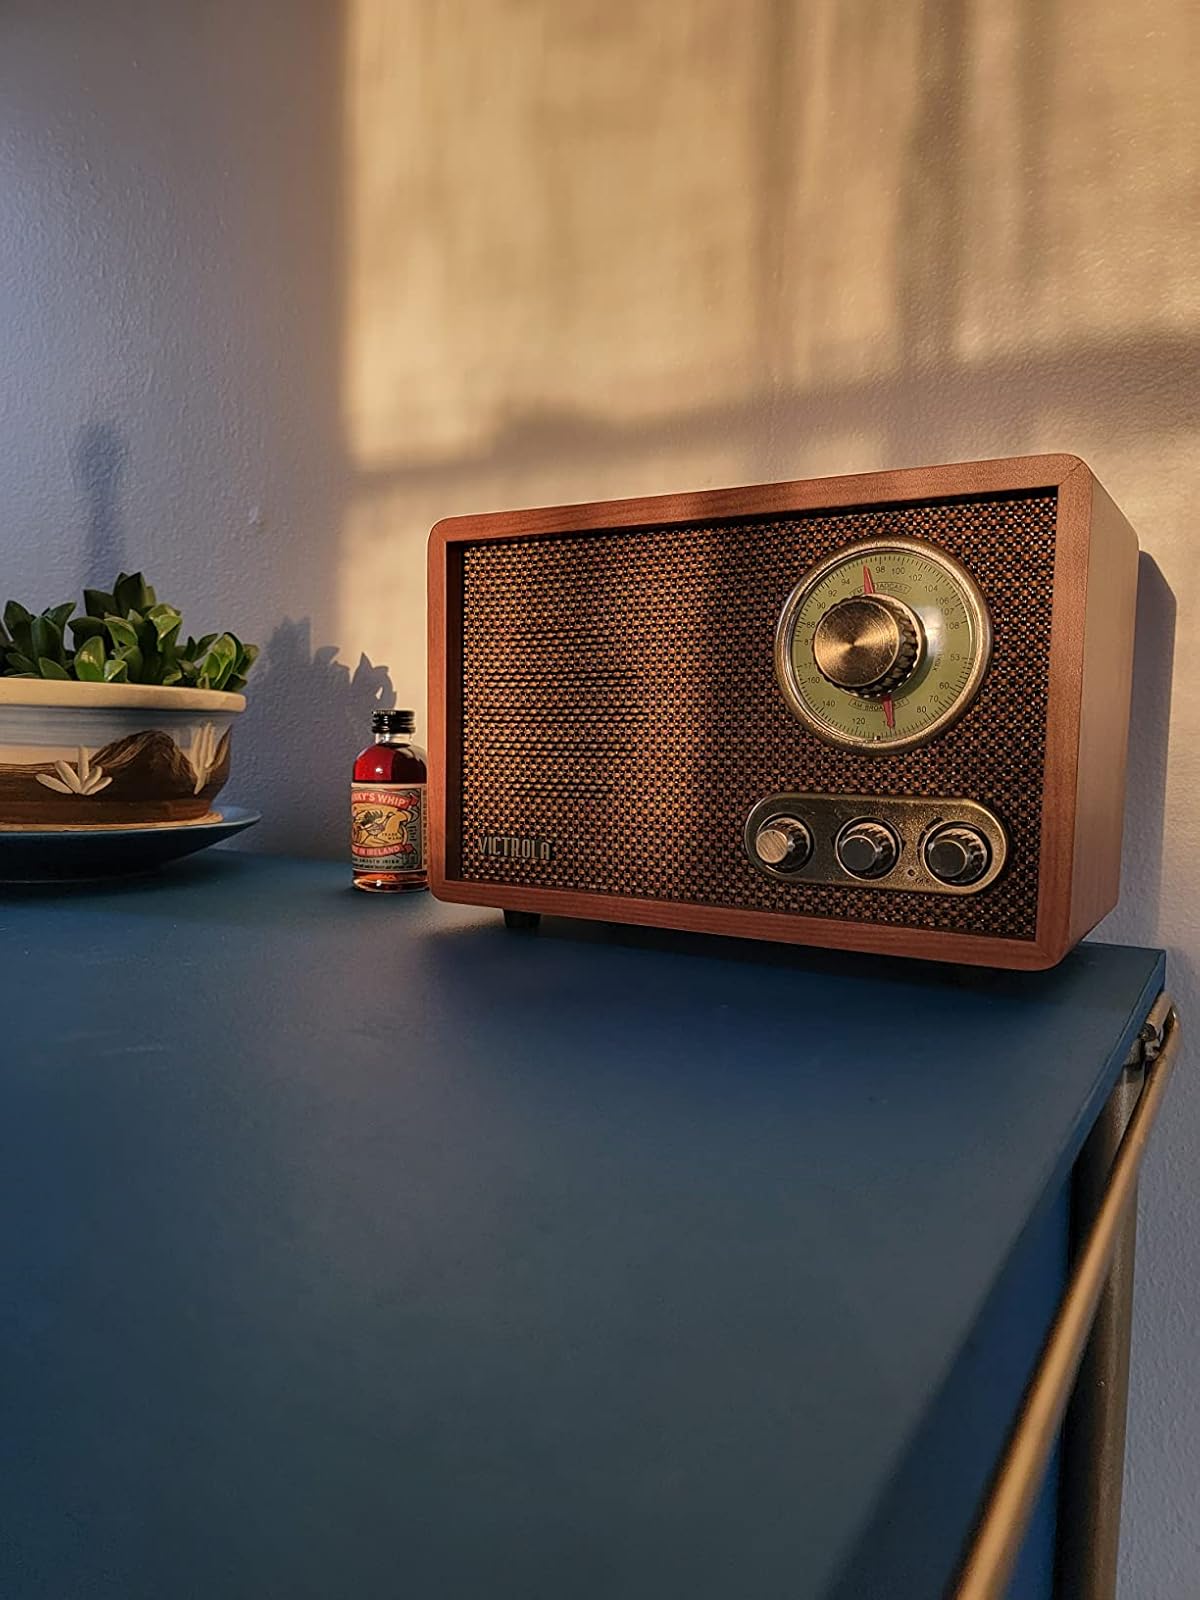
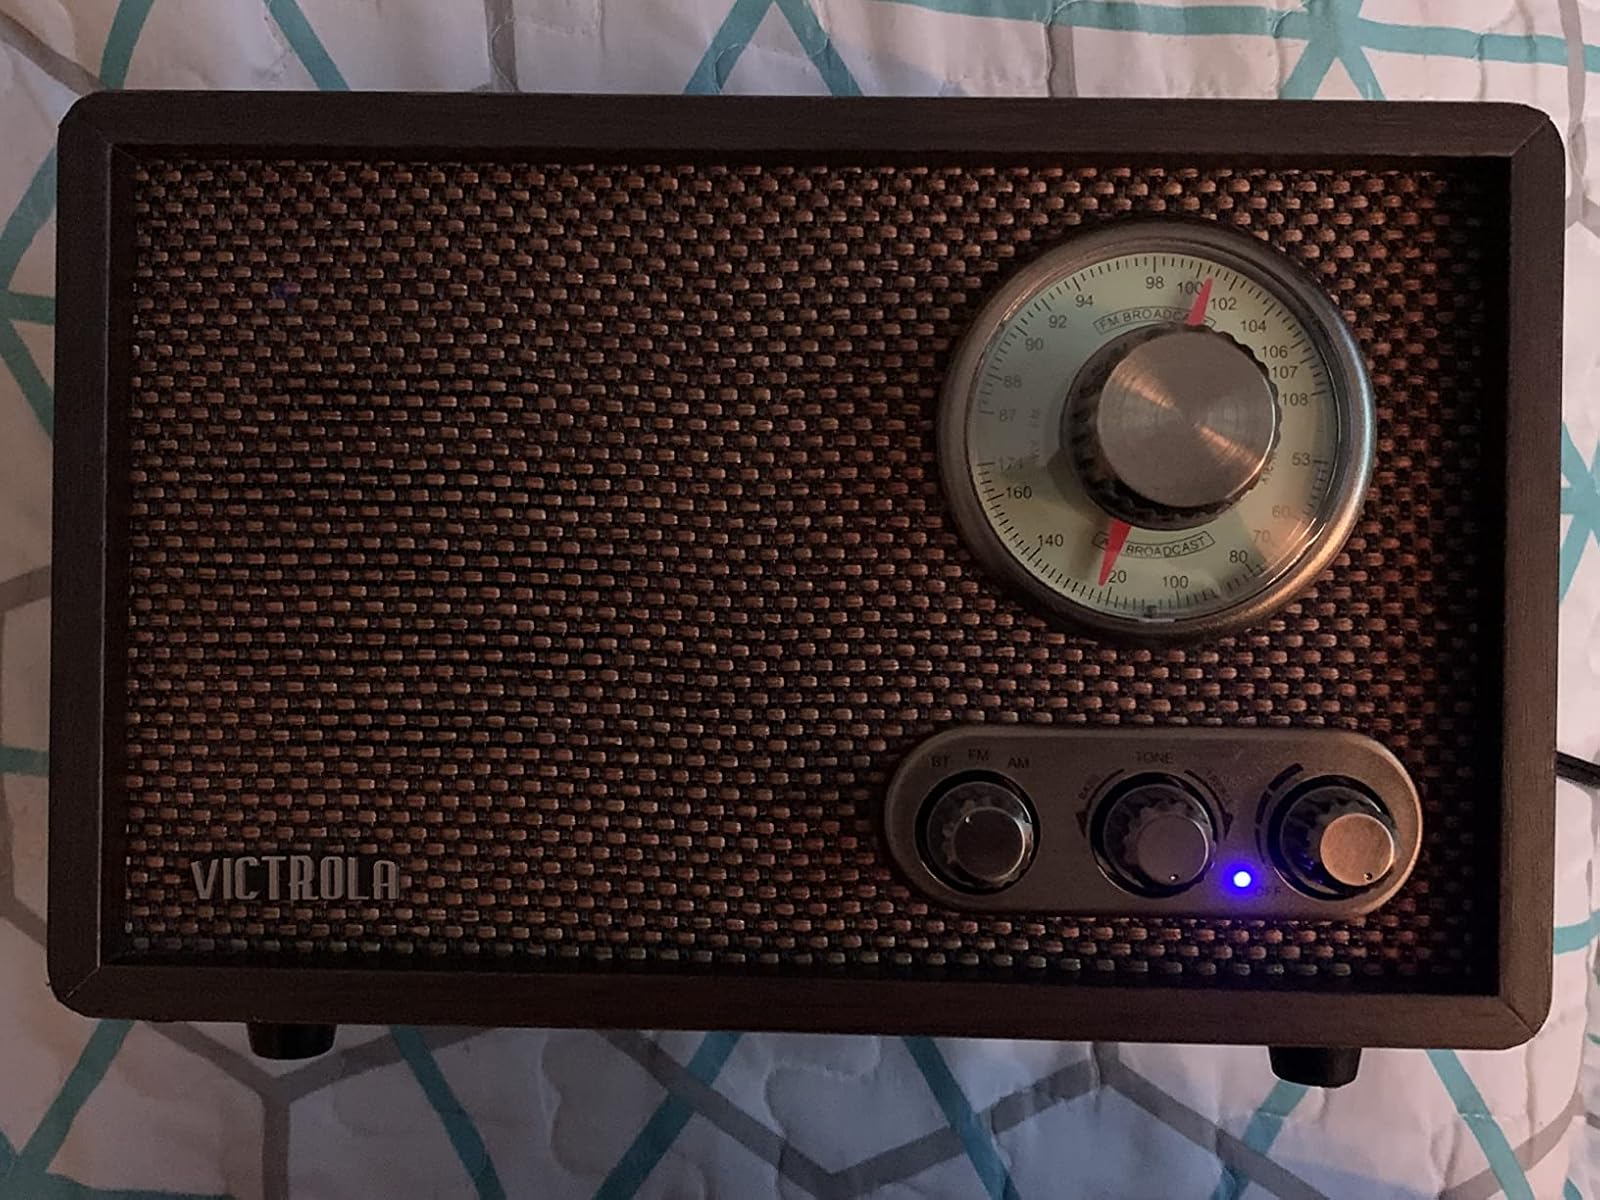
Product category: radio
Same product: no